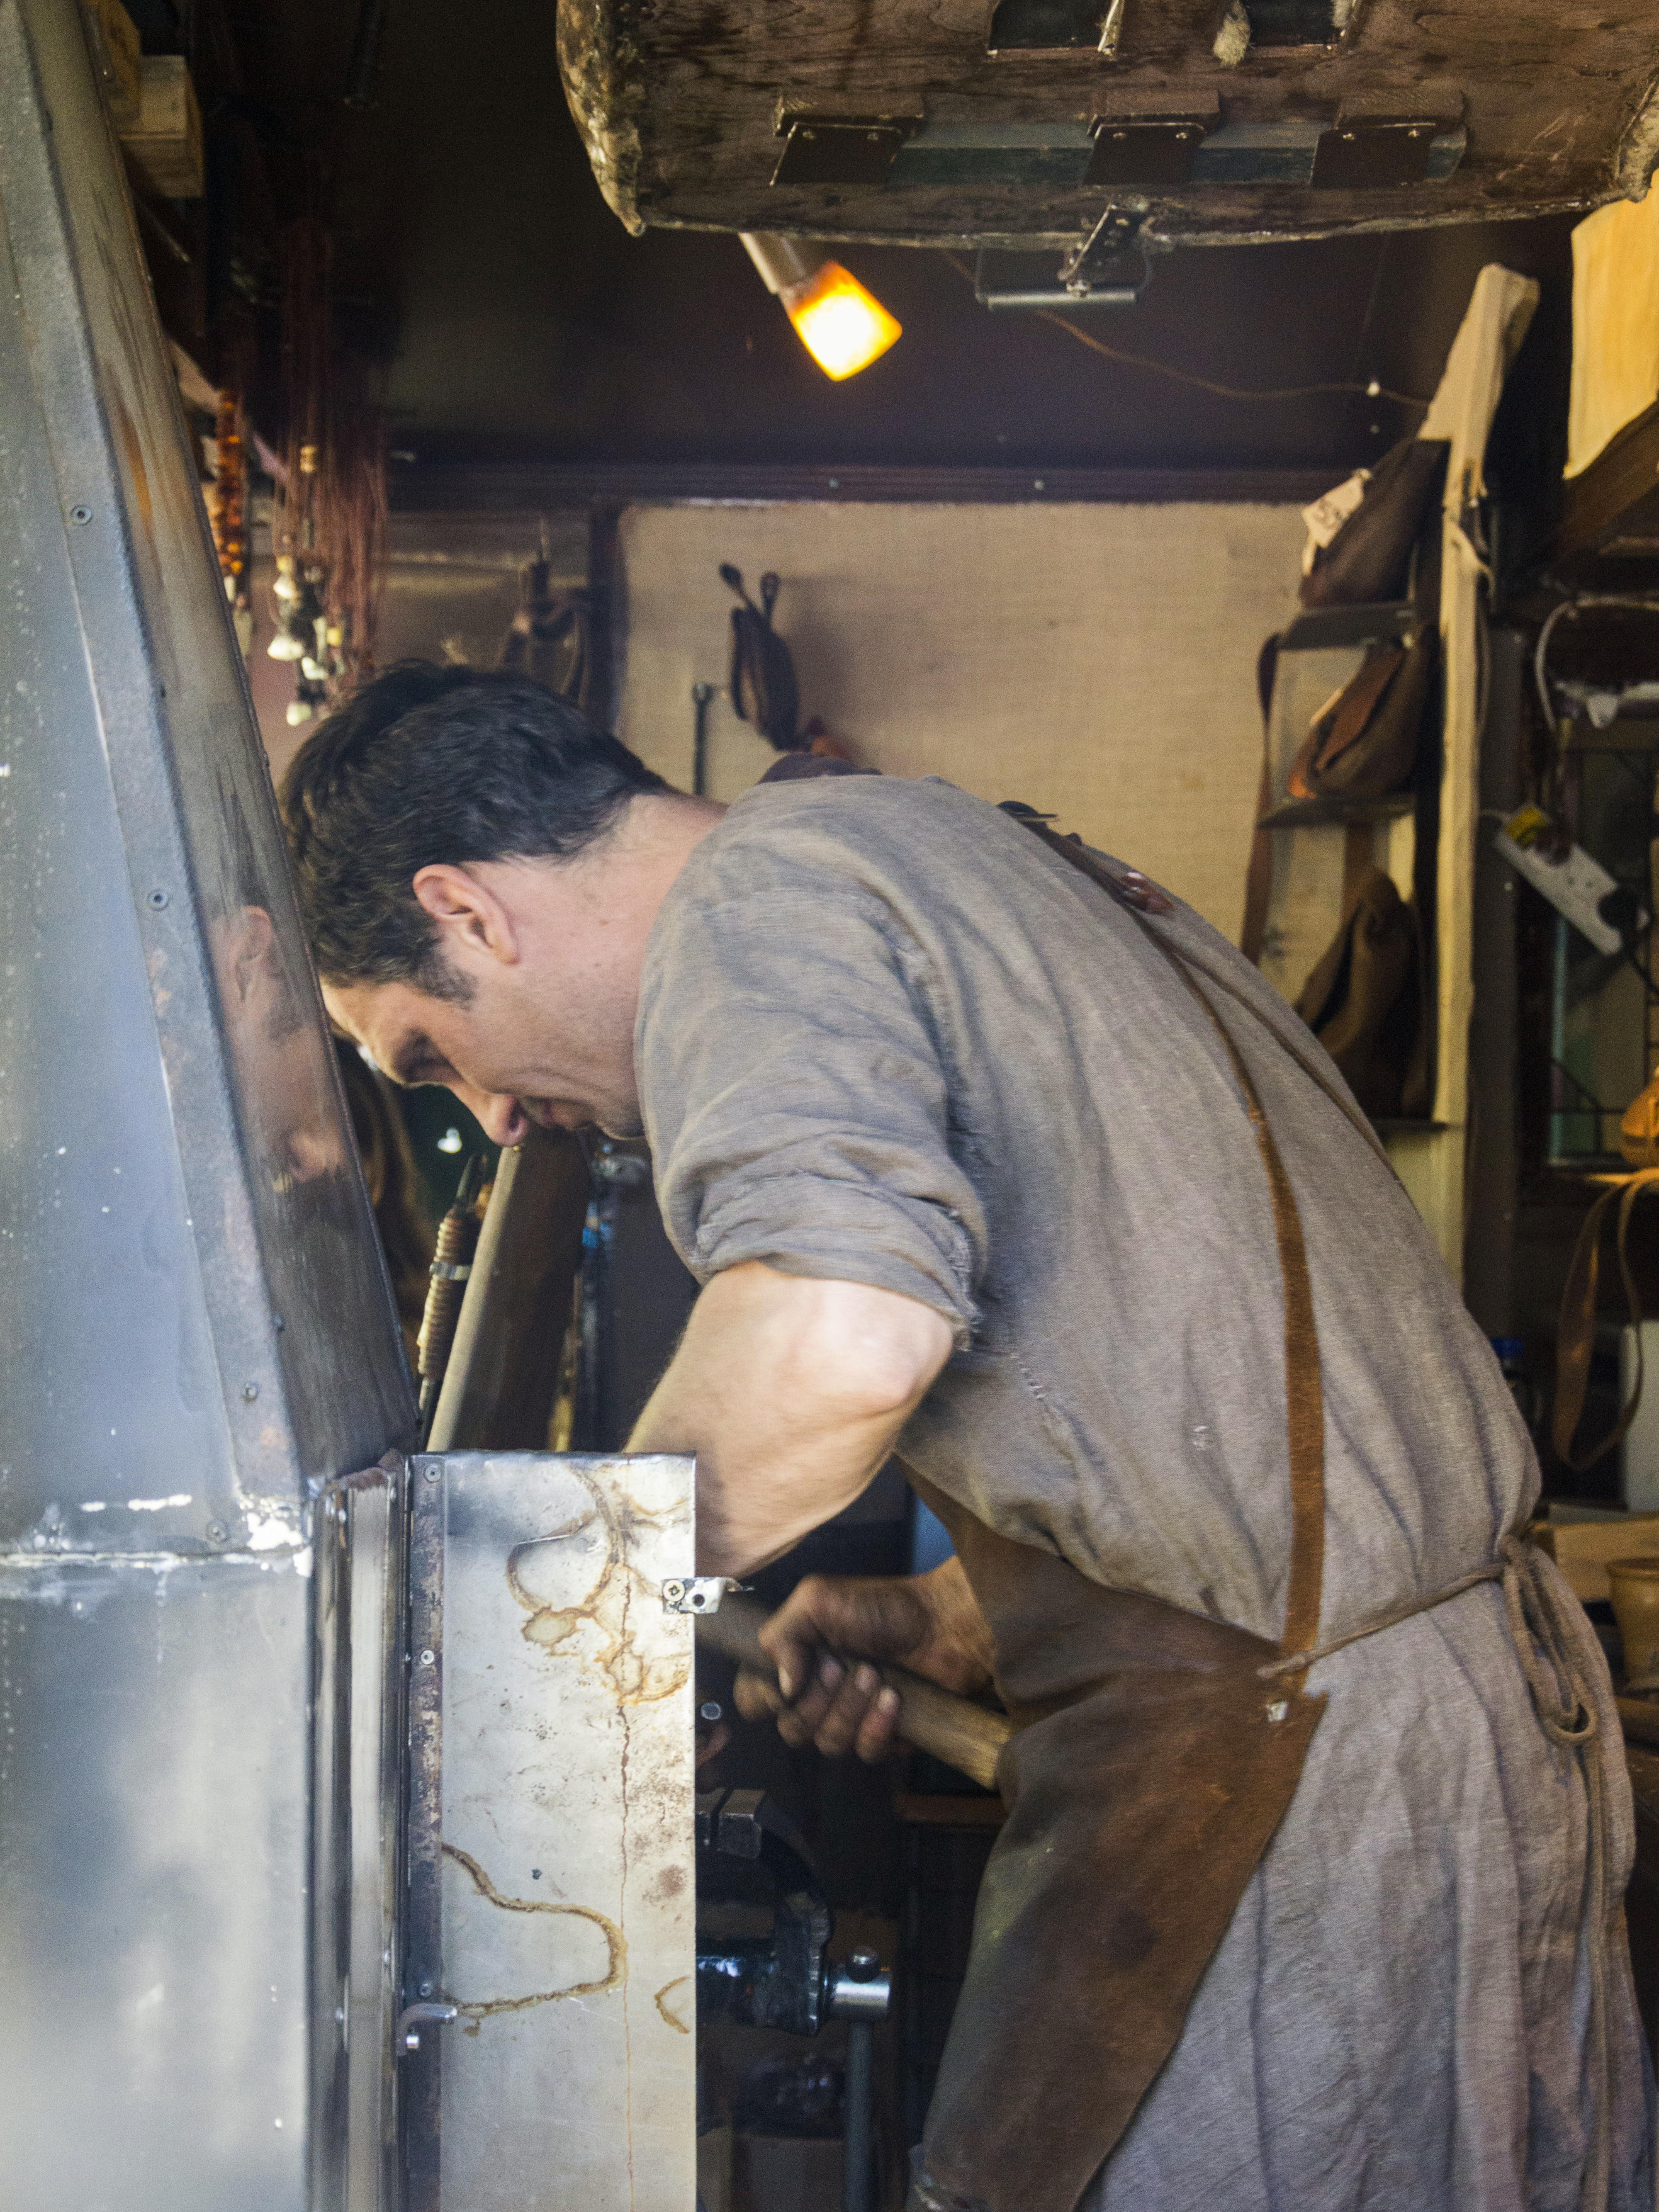
outdoor, people, photography, glass, van, photo, nikon, cosplay, holland, festival, nederland, netherlands, de, fun, dutch, outdoorphotography, picture, photograph, fotos, foto, fotografie, pd, event, costume, kasteel, paulvandevelde, pdvandevelde, padagudaloma, dordrecht, nederlandinfotos, eventphotography, evenementenfotografie, pvdvfotografie, pdvandeveldedordrecht, nederlandsefotografie, dutchphotogaraphy, totallydutch, fotografienederland, hollandsefotografie, fotografieholland, velde, haarzuilens, dehaar, elfia, eff, kasteeldehaar, elffantasyfair, elfiahaarzuilens, elfia2014, eff2014, blacksmith, laborer, metalsmith